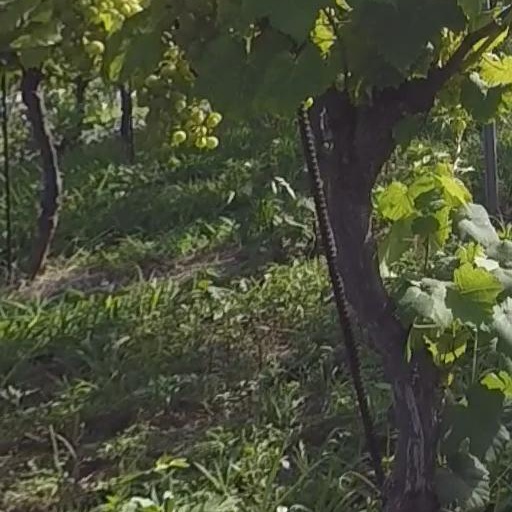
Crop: grape